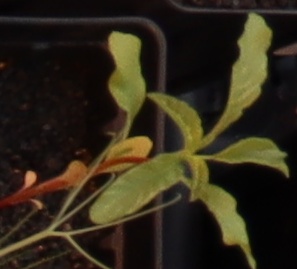
Label: Waterhemp